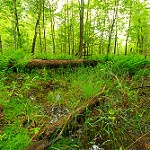
Scene: Outdoor